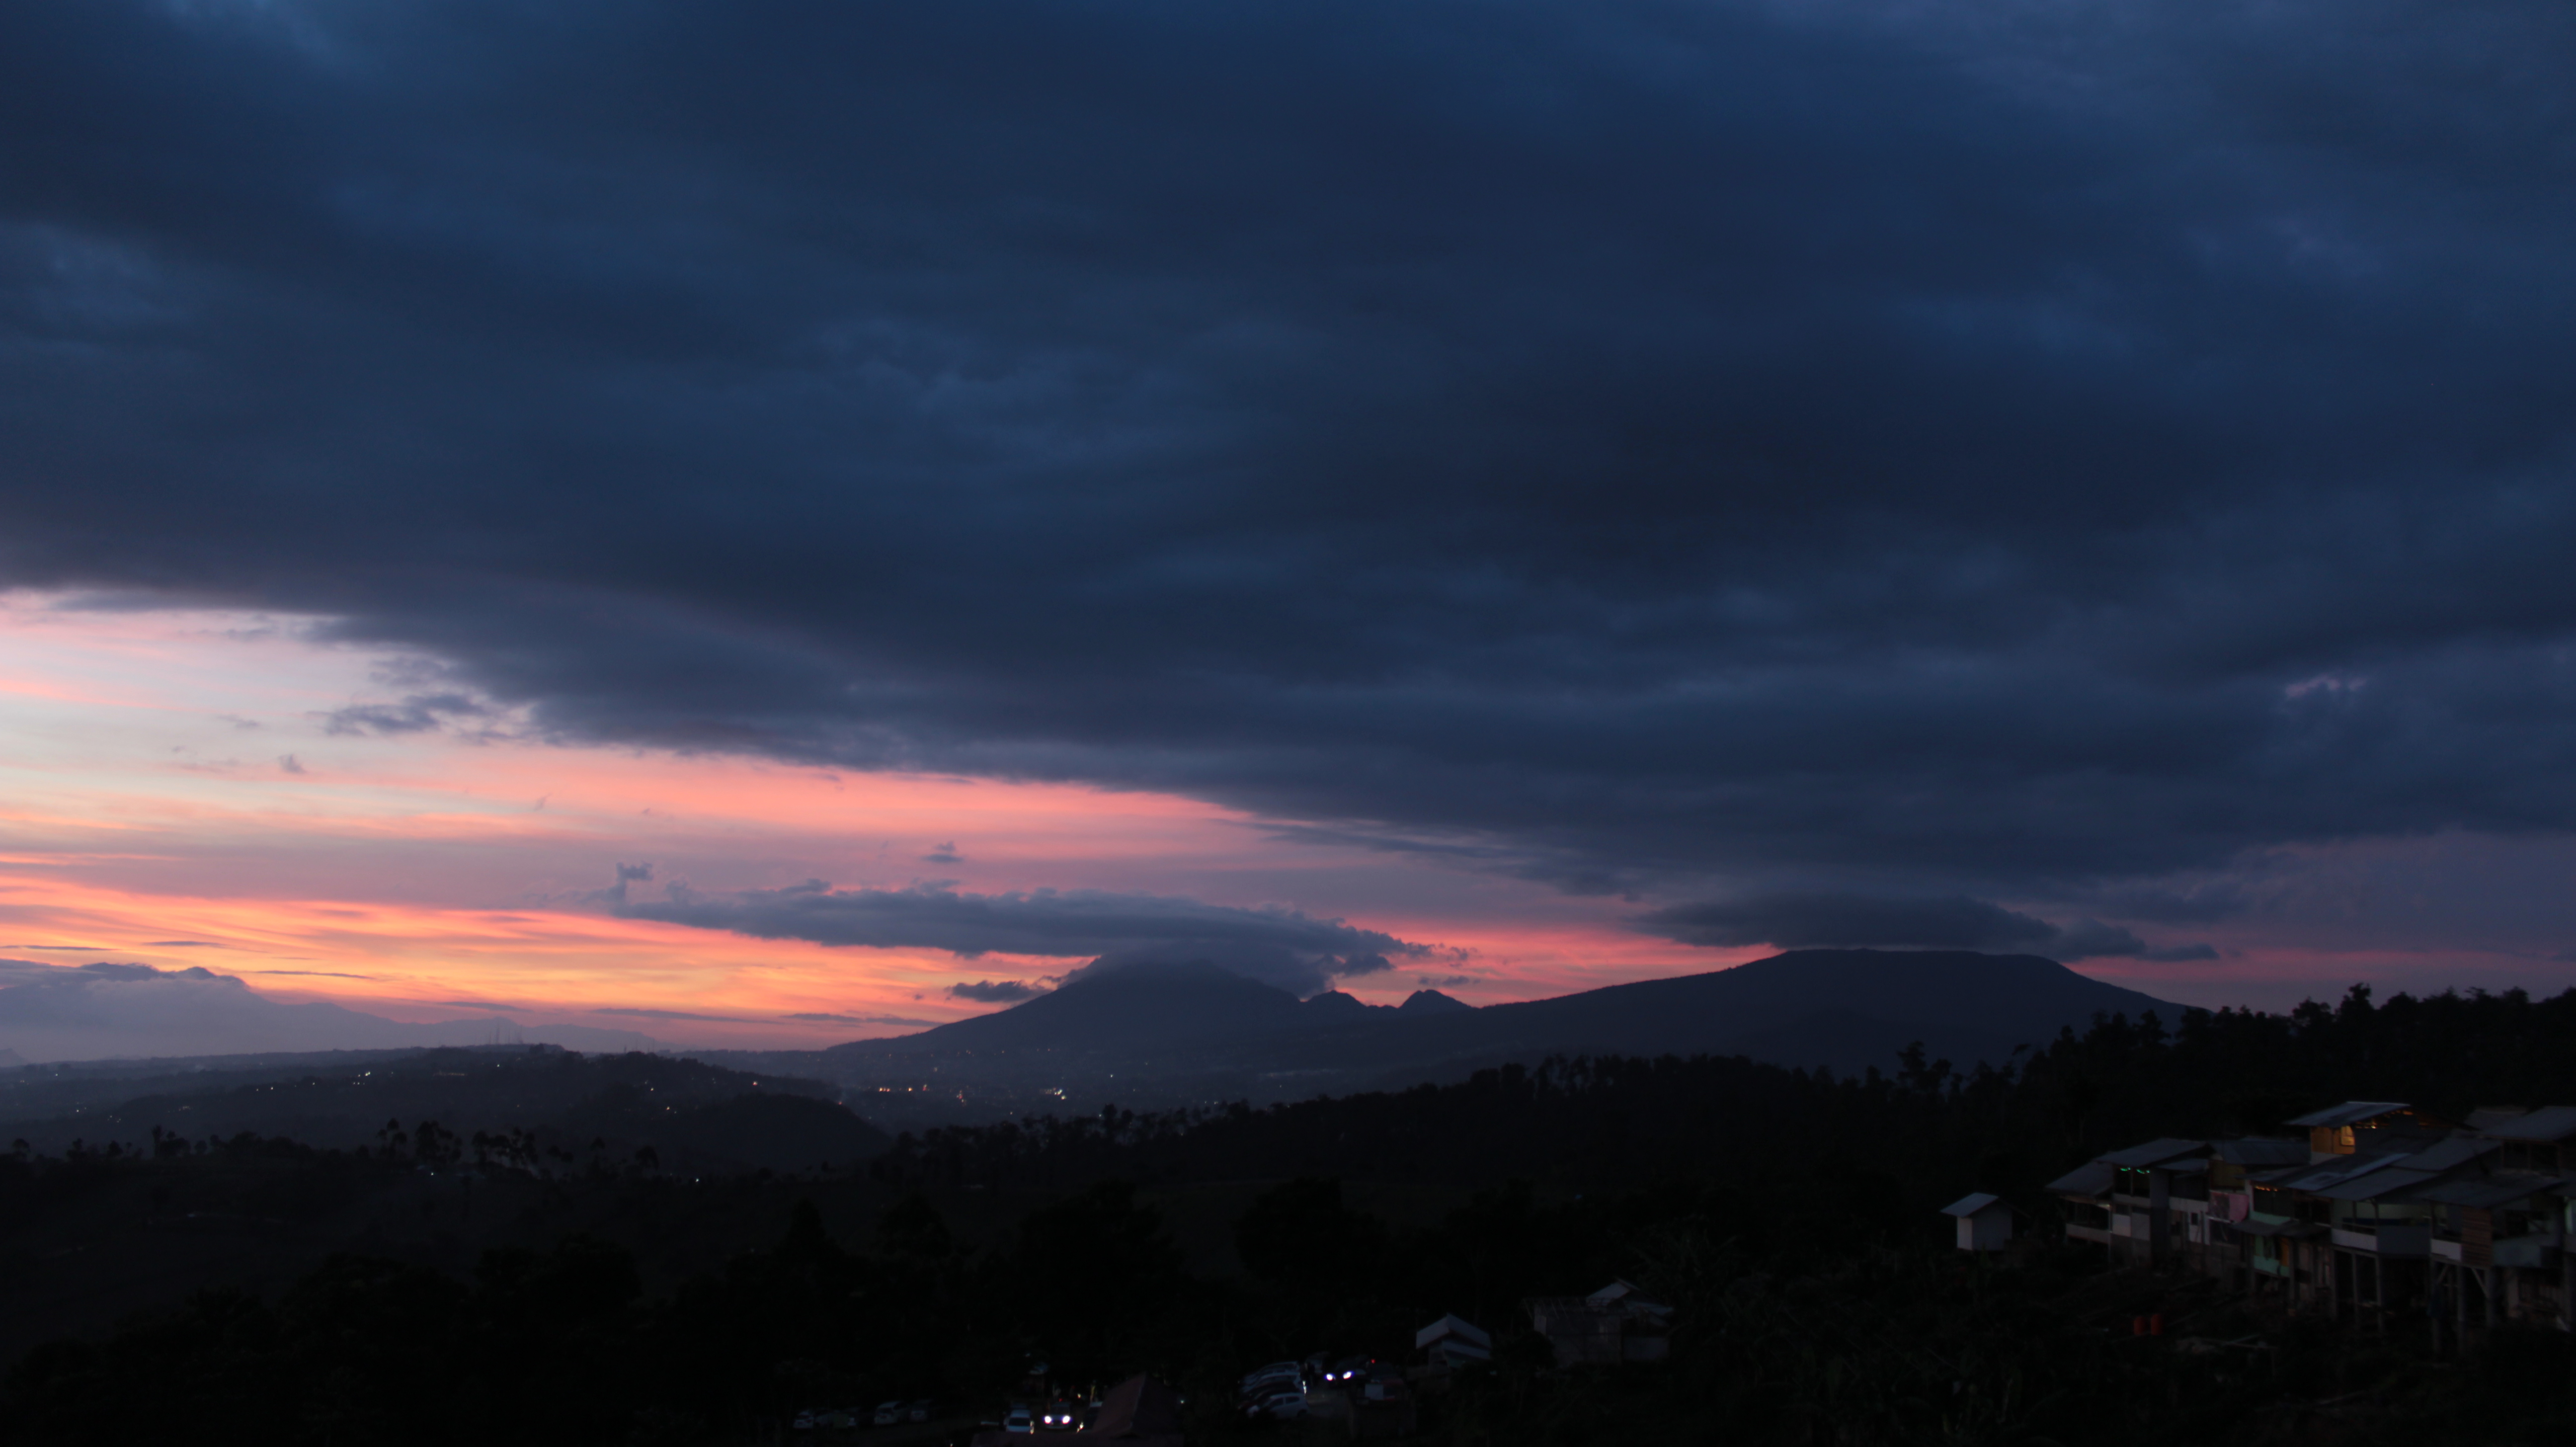
sunset, bandung, sky, cloud, afterglow, blue, evening, dusk, mountain, highland, atmosphere, red sky at morning, atmospheric phenomenon, horizon, morning, wilderness, night, hill, sunrise, tree, mountain range, fell, dawn, hill station, cumulus, landscape, meteorological phenomenon, ridge, darkness, sunlight, national park, alps, winter, city, valley